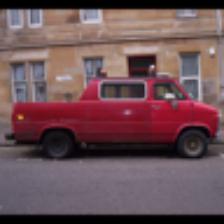
Label: NonHuman